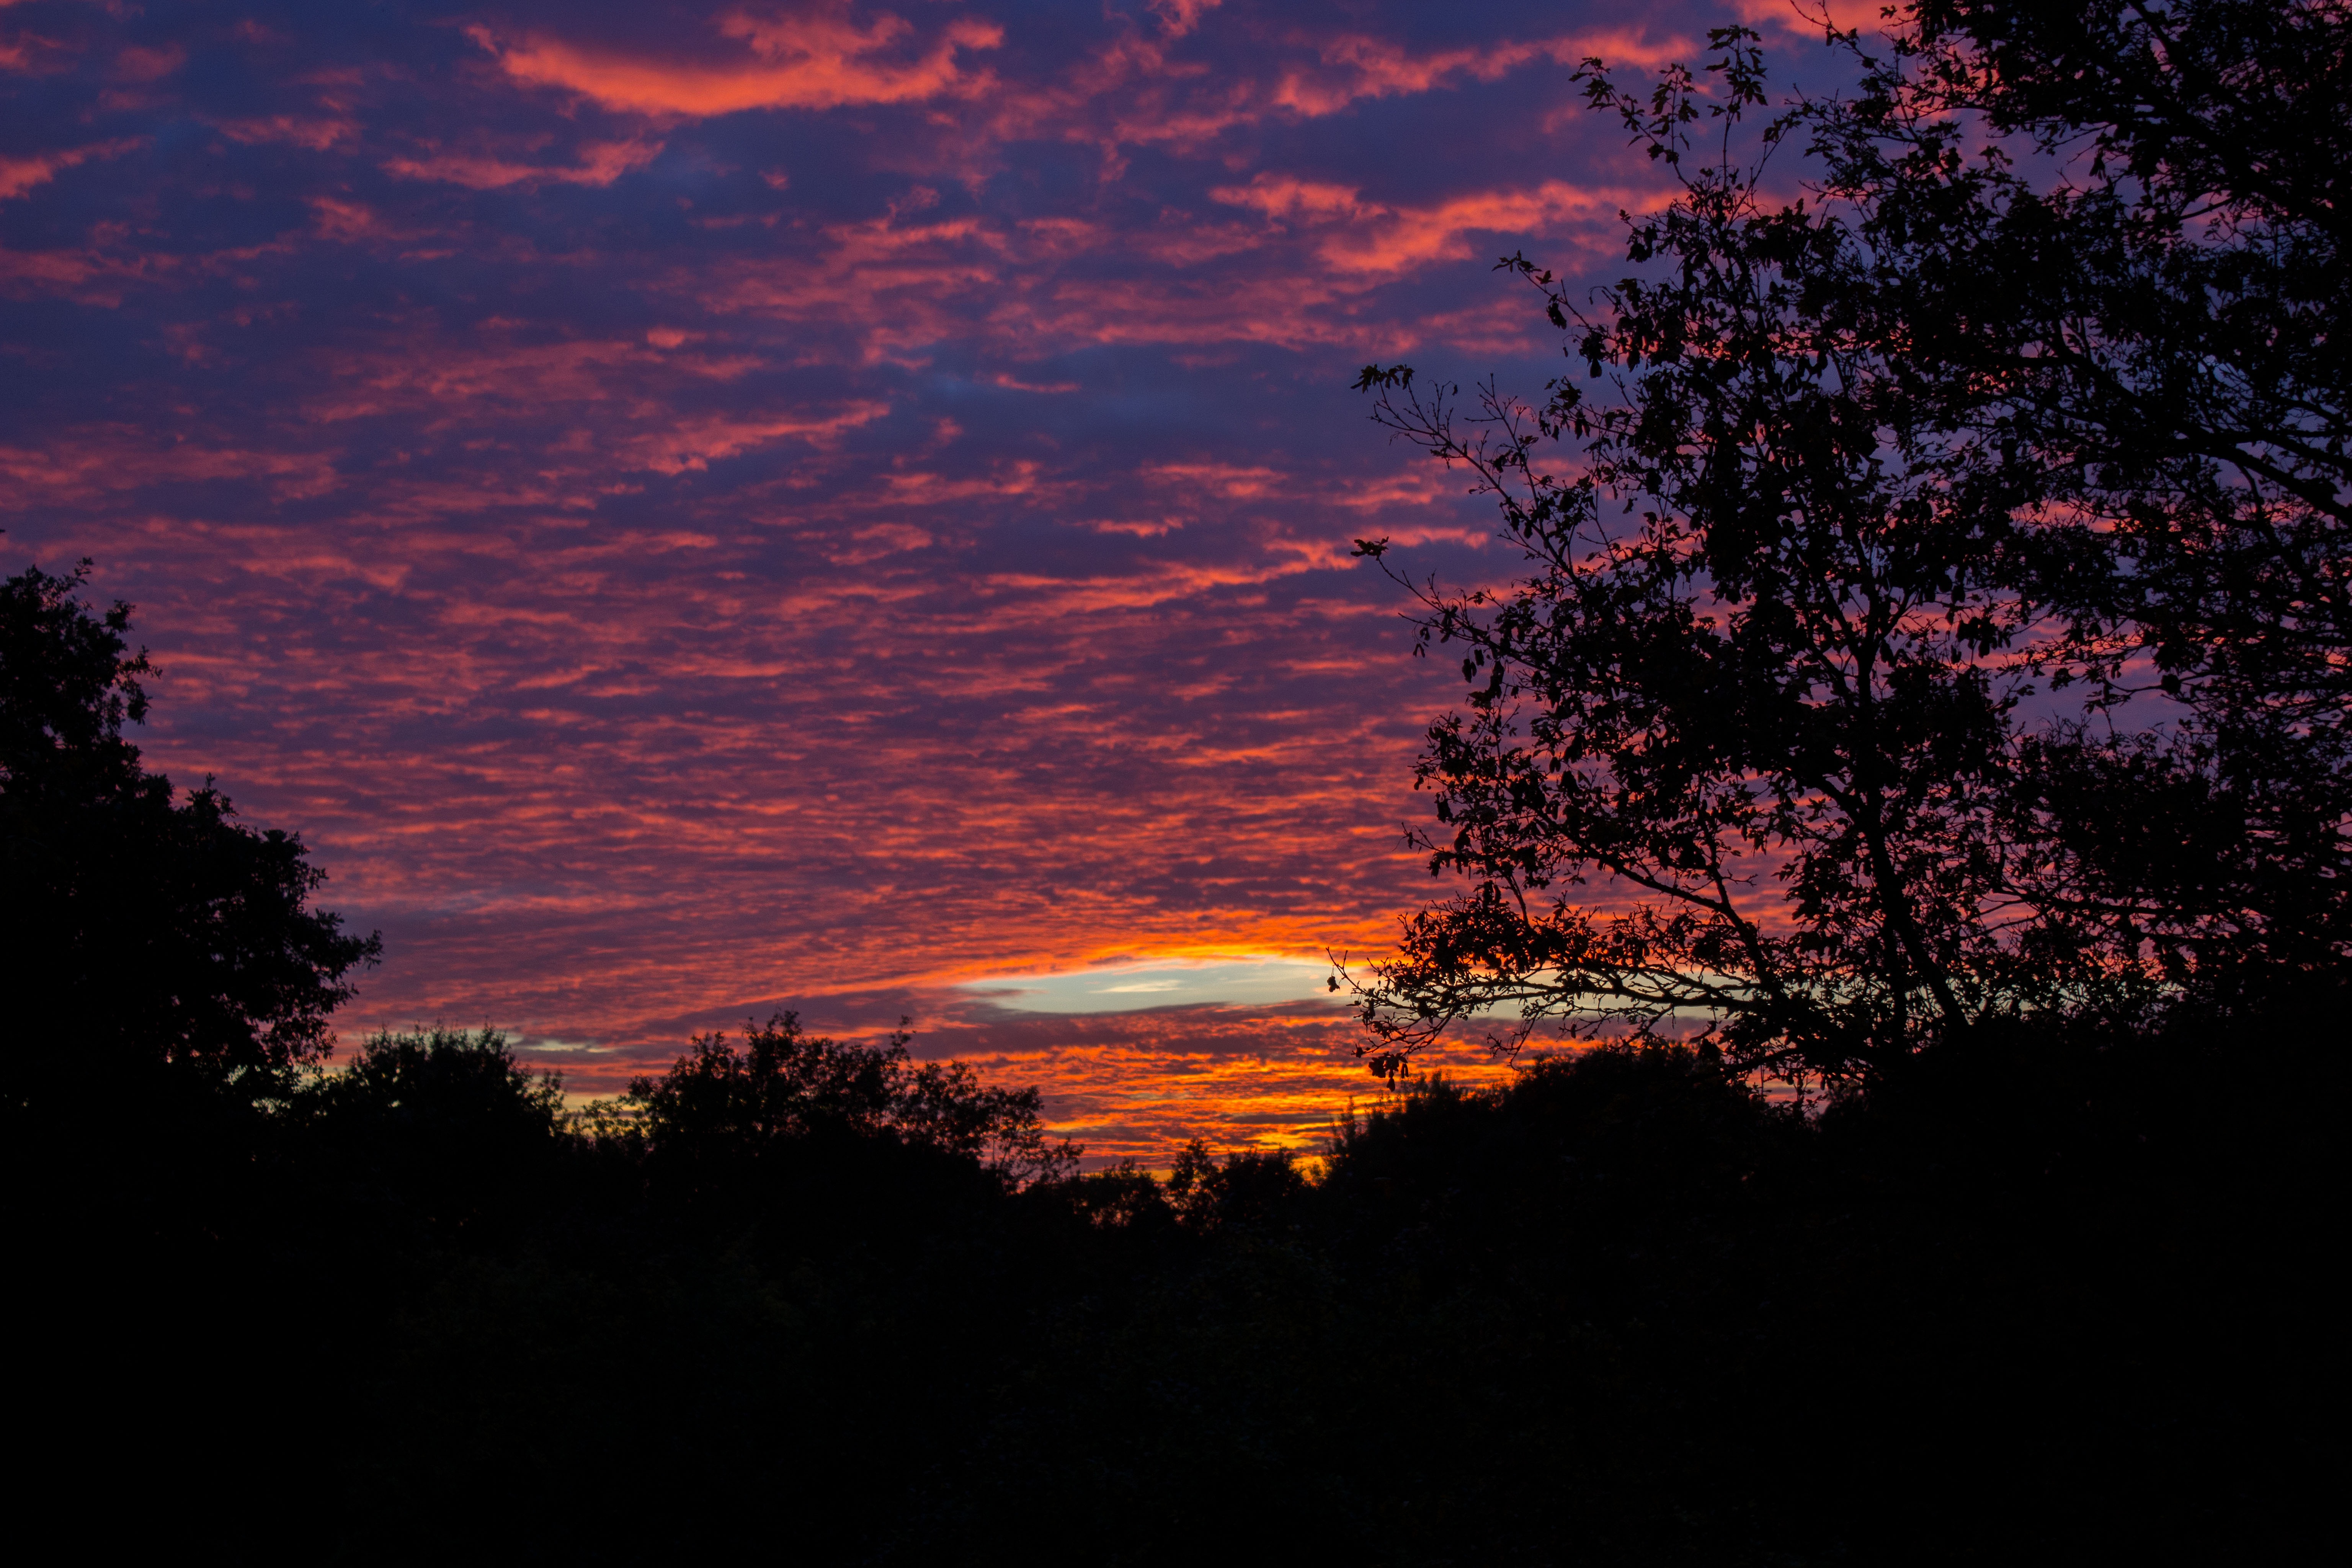
nature, cloud, sky, sunrise, sunset, morning, dawn, atmosphere, dusk, evening, weather, darkness, drama, clouds, h, dramatic, mood, color game, afterglow, evening sky, red sky at morning